Pollen zone

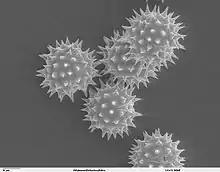
Helianthus annuus pollen

Pollen zones are a system of subdividing the Last Glacial Period and Holocene paleoclimate using the data from pollen cores. The sequence provides a global chronological structure to a wide variety of researchers, such as geologists, climatologists, geographers and archaeologists, who study the physical and cultural environment of the last 15,000 years.